Ion Iliescu

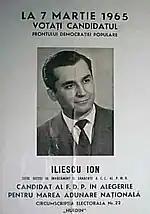
Campaign poster, 1965

He joined the Union of Communist Youth in 1944 and the Communist Party in 1953, becoming a career politician from that point forward. He was nominated and elected to be the secretary of the Central Committee of the Union of Communist Youth in 1956, and later elected to the Central Committee of the Romanian Communist Party in 1965. He also briefly served as the head of the Department of Propaganda, before taking the job of Minister for Youth-related Issues in 1967. In 1972, he was pressured to resign from this job, since Ceaușescu did not fully trust him and believed that Iliescu would be his successor.